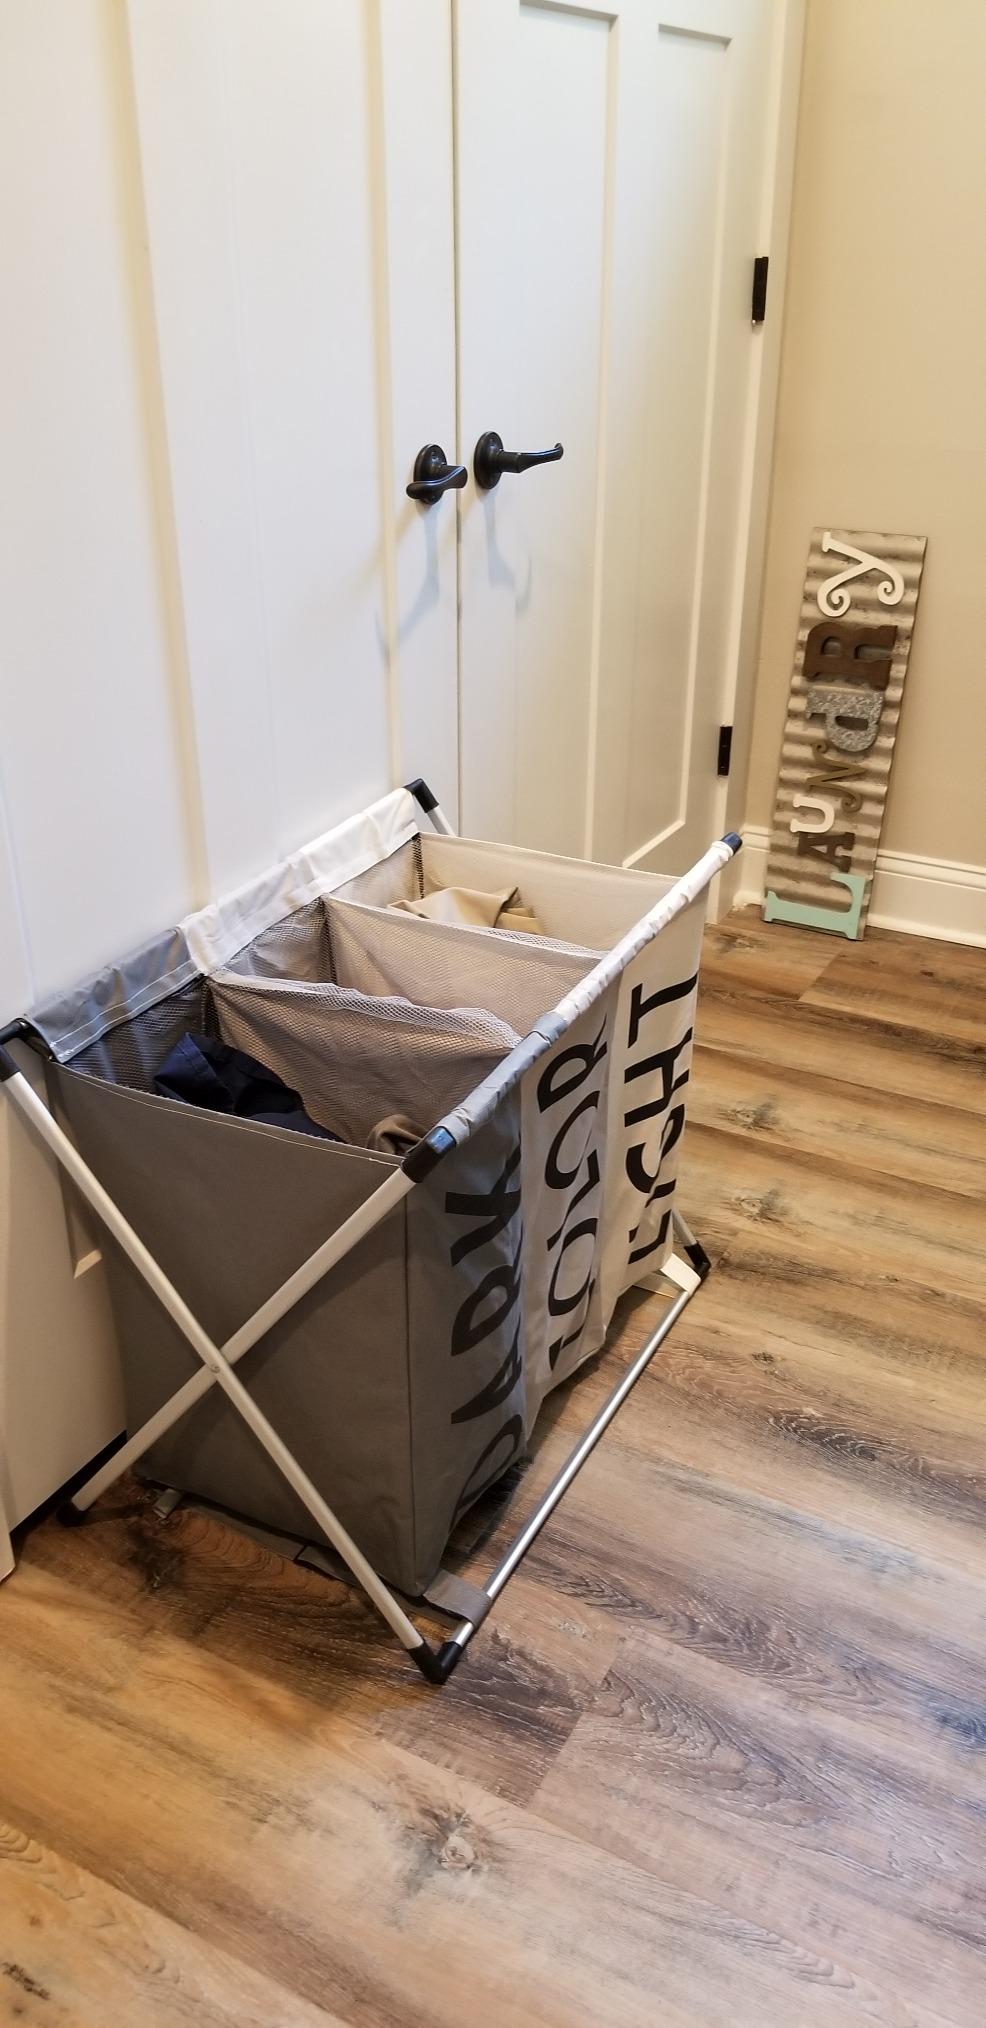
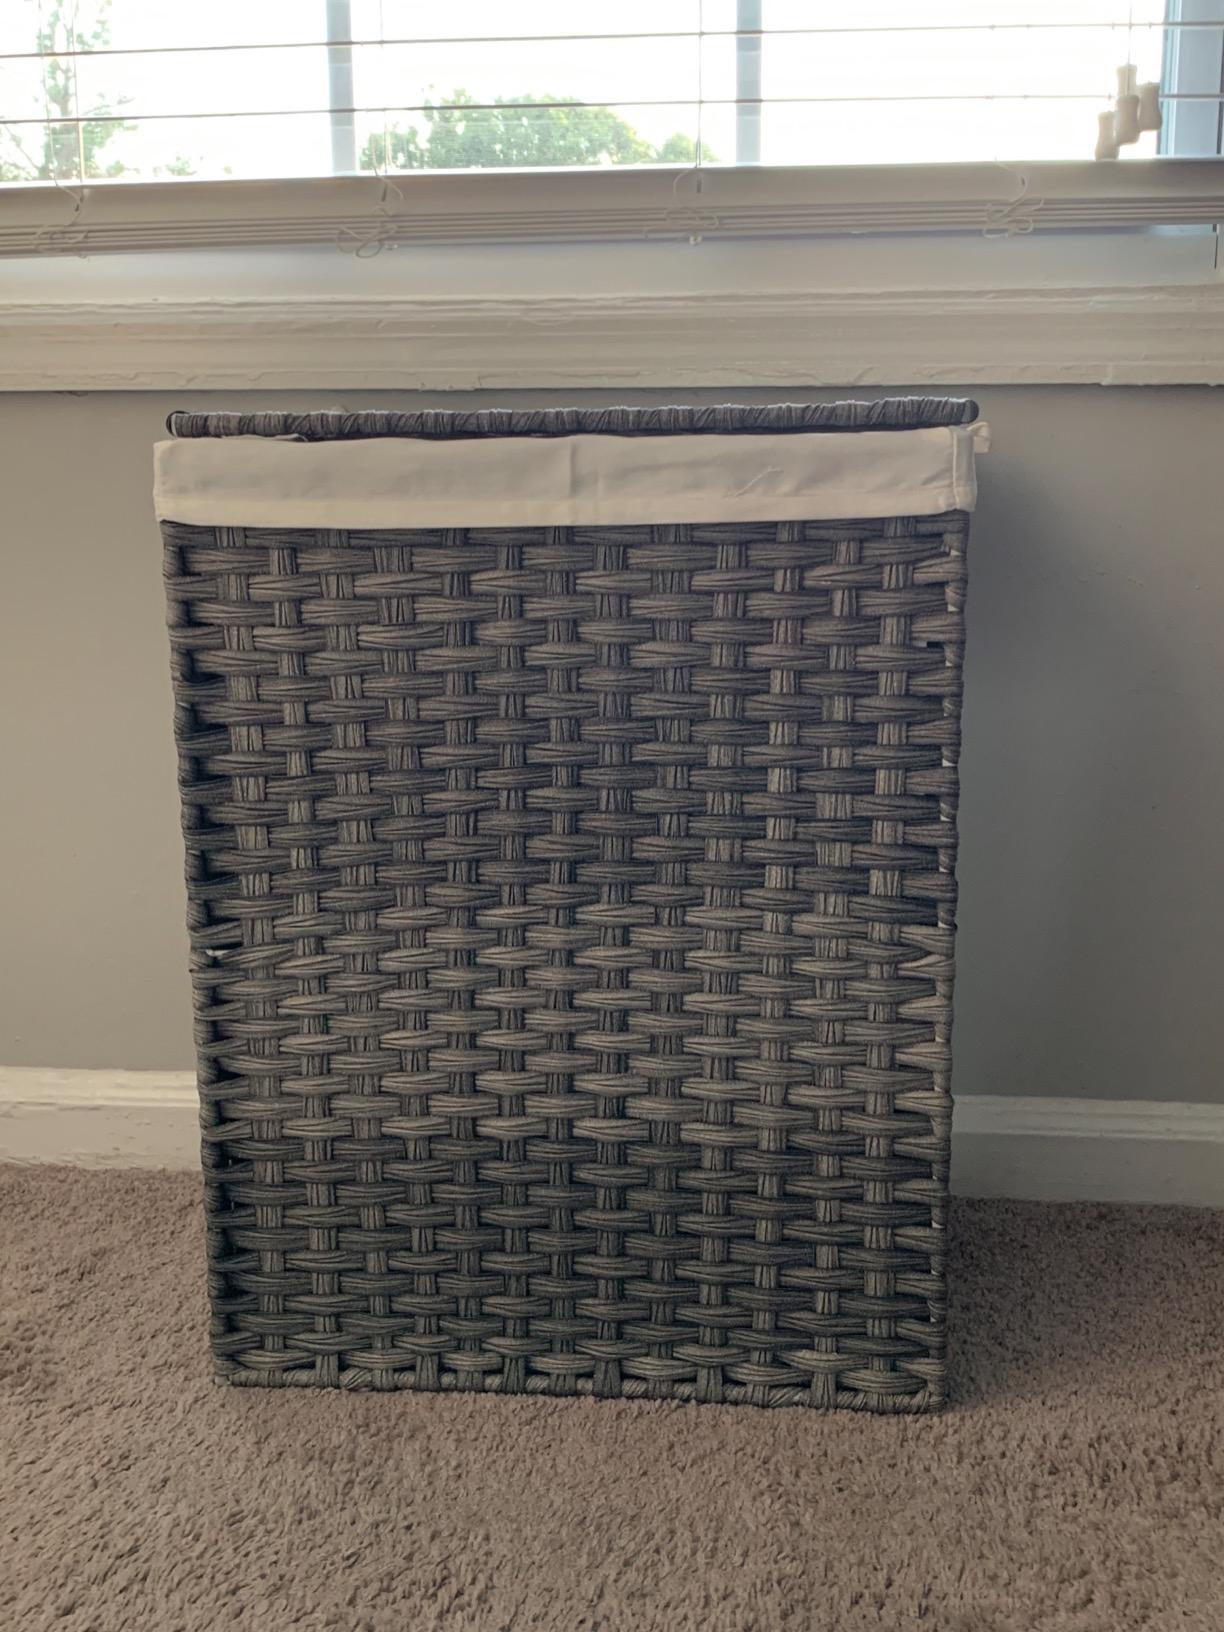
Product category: items_hamper
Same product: no